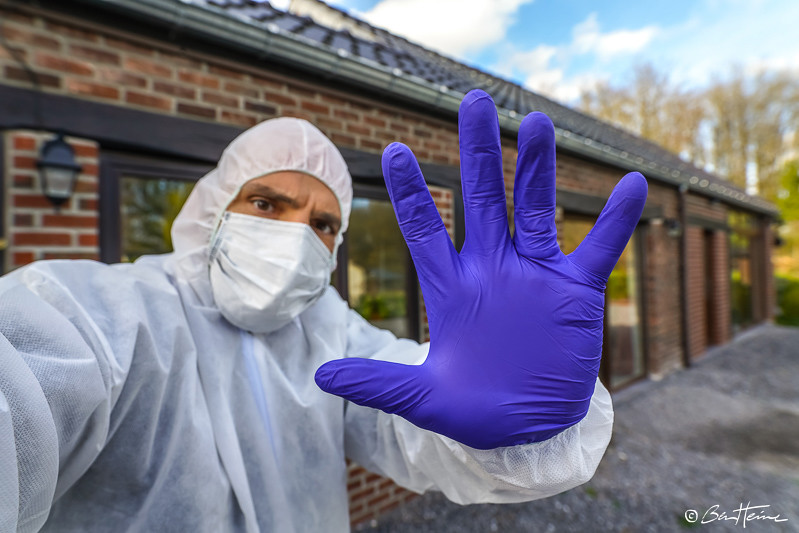
Objects detected:
Mask
Gloves